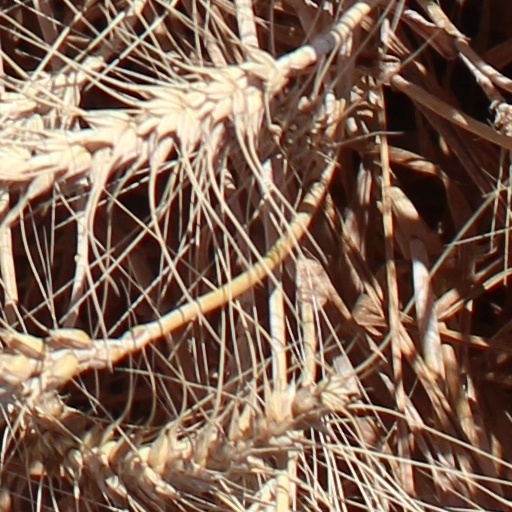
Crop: wheat